William H. Leder

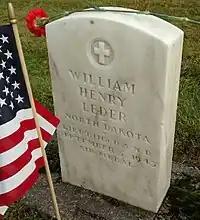
Memorial headstone at Evergreen Washelli Memorial Park.

After action in the Pacific, Leder moved to Woodinville, Washington, and was stationed at the Ellensburg Army Airfield (today Bowers Field) in Ellensburg, Washington, as a test pilot. On September 5, 1943, the Navy plane he was flying caught fire midair, and he crashed near the airfield and was killed.